Richard Bellingham

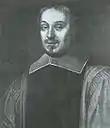
This portrait was once claimed to be of Bellingham; its sitter and artist are unknown.

In the 1640s constitutional issues concerning the power of the assistants arose. In a case involving an escaped pig, the assistants ruled in favor of a merchant who had allegedly taken a widow's errant animal. She appealed to the general court, which ruled in her favor. The assistants then asserted their right to veto the general court's decision, sparking the controversy. John Winthrop argued that the assistants, as experienced magistrates, must be able to check the democratic institution of the general court, because "a democracy is, amongst most civil nations, accounted the meanest and worst of all forms of government." Bellingham was one of only two assistants (the other was Richard Saltonstall) who opposed the final decision that the assistants' veto should stand. Bellingham and Saltonstall were often in a minority that opposed the more conservative views of Winthrop and Thomas Dudley. In 1648 Bellingham sat on a committee established to demonstrate that the colony's legal codes were not "repugnant to the laws of England", as called for by the colonial charter.